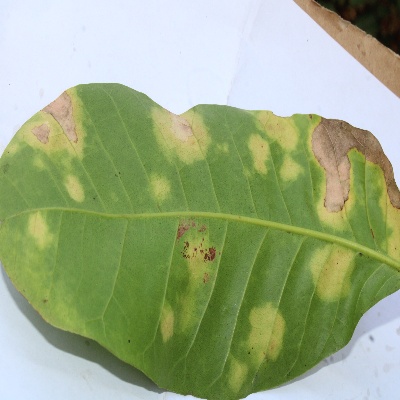
Crop: Cashew
Condition: anthracnose